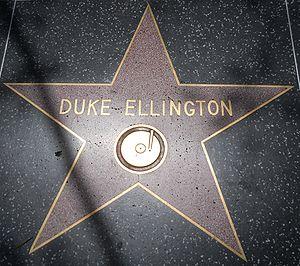
Duke Ellington est un pianiste, compositeur de jazz, de comédies musicales et de musique contemporaine et chef d'orchestre de jazz américain, né le 29 avril 1899 à Washington et mort le 24 mai 1974 à New York.